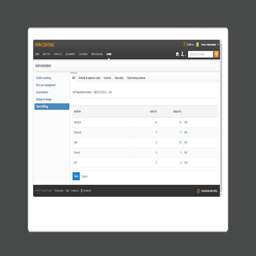
a screenshot of the firm central administrative settings feature